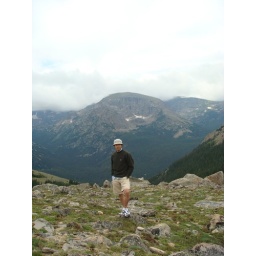
almost above the tree line in the mountain. Stopped the car for a short hike.